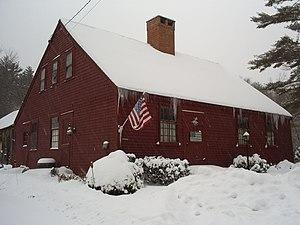
Mason est une municipalité américaine située dans le comté de Hillsborough au New Hampshire. Selon le recensement de 2010, sa population est de 1 382 habitants.